Phoenix Mill

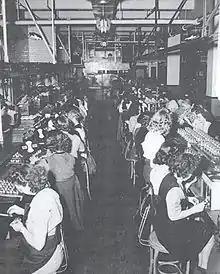
The Phoenix Mill factory line in the early 1940s

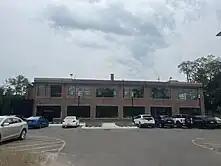
Phoenix Mill Events in June 2023

Workers at Phoenix Mill were mostly women, with male maintenance workers and a male manager. Before the union, women who were hired had to be single, widowed, or married with a husband who was not able to work. Workers had limited breaks and were under pressure to keep optimum efficiency, but were paid the same or more than men who had similar jobs.